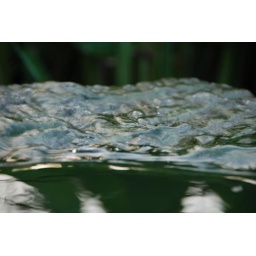
water bubbling over rock